Tyler Larsen

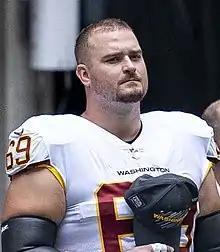
Larsen with the Washington Football Team in 2021

Tyler Larsen (born July 8, 1991) is an American professional football center. He played college football at Utah State. Larsen signed with the Miami Dolphins as an undrafted free agent in 2014 and has also been a member of the Carolina Panthers and Washington Commanders.